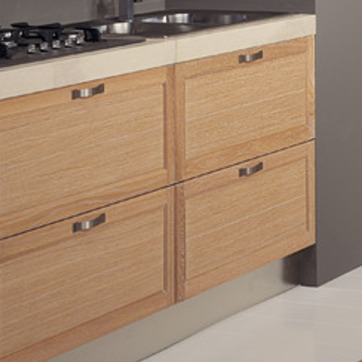
Material: wood